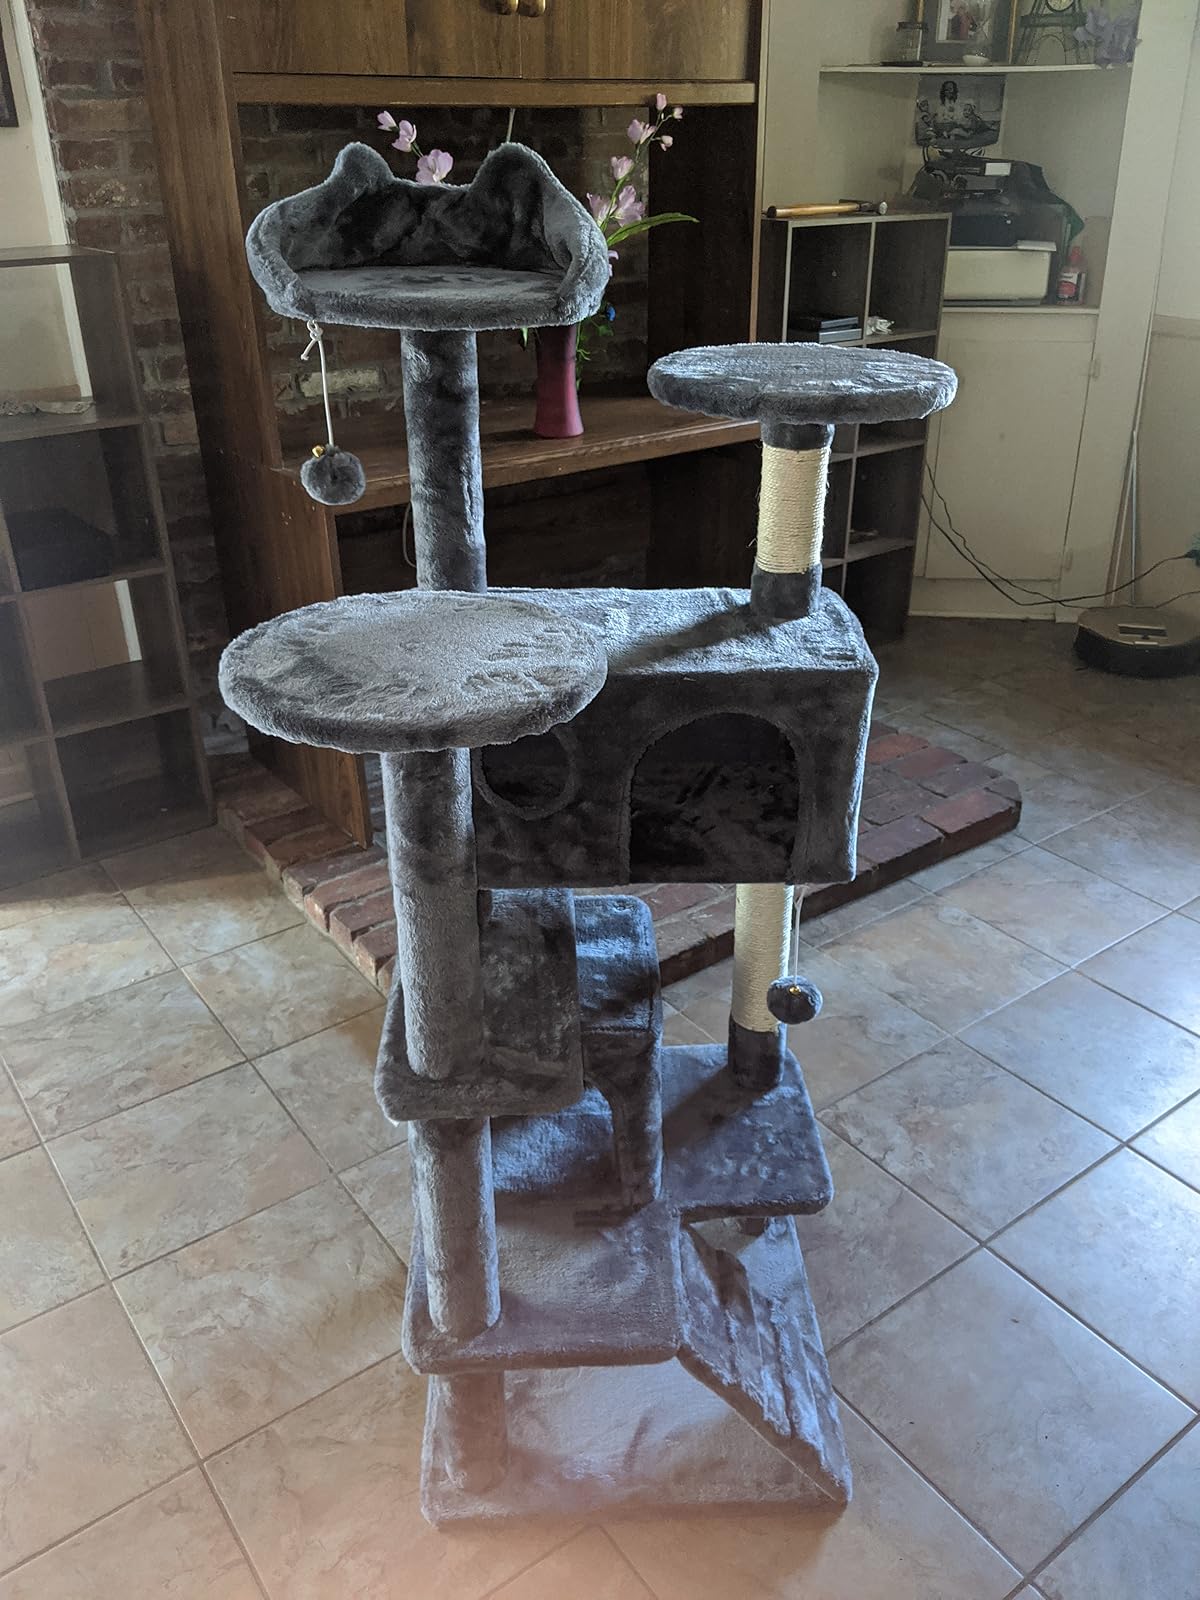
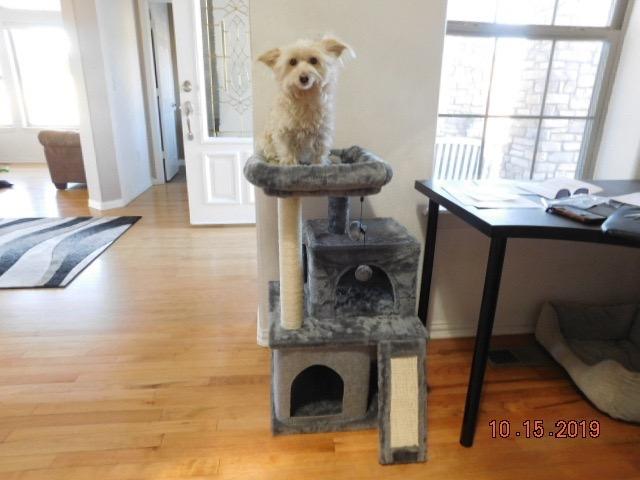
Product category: items_cat tree
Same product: no